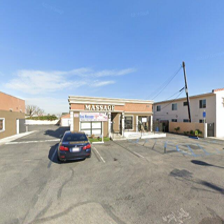
Label: streetView